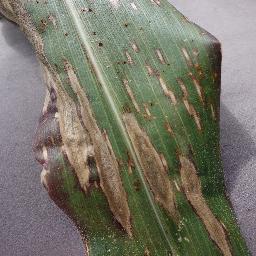
Label: Corn___Northern_Leaf_Blight